Pilar Boyero

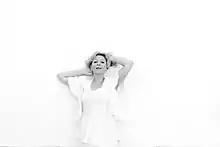

Pilar Boyero Gómez (born May 28, 1974), better known as Pilar Boyero, is a Spanish singer, radio presenter and professor specializing in copla. She was born in Cáceres and nicknamed "La Catedrática de la Copla" ("The Professor of Copla").